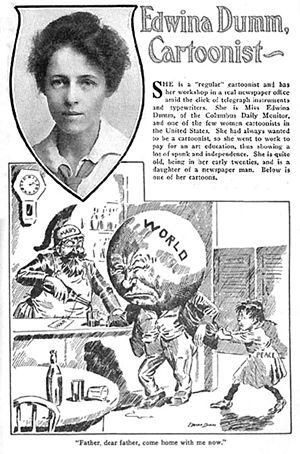
Frances Edwina Dumm, née le 2 juillet 1893 et morte le 28 avril 1990 est une illustratrice et autrice de bande dessinée américaine qui signait ses œuvres Edwina.